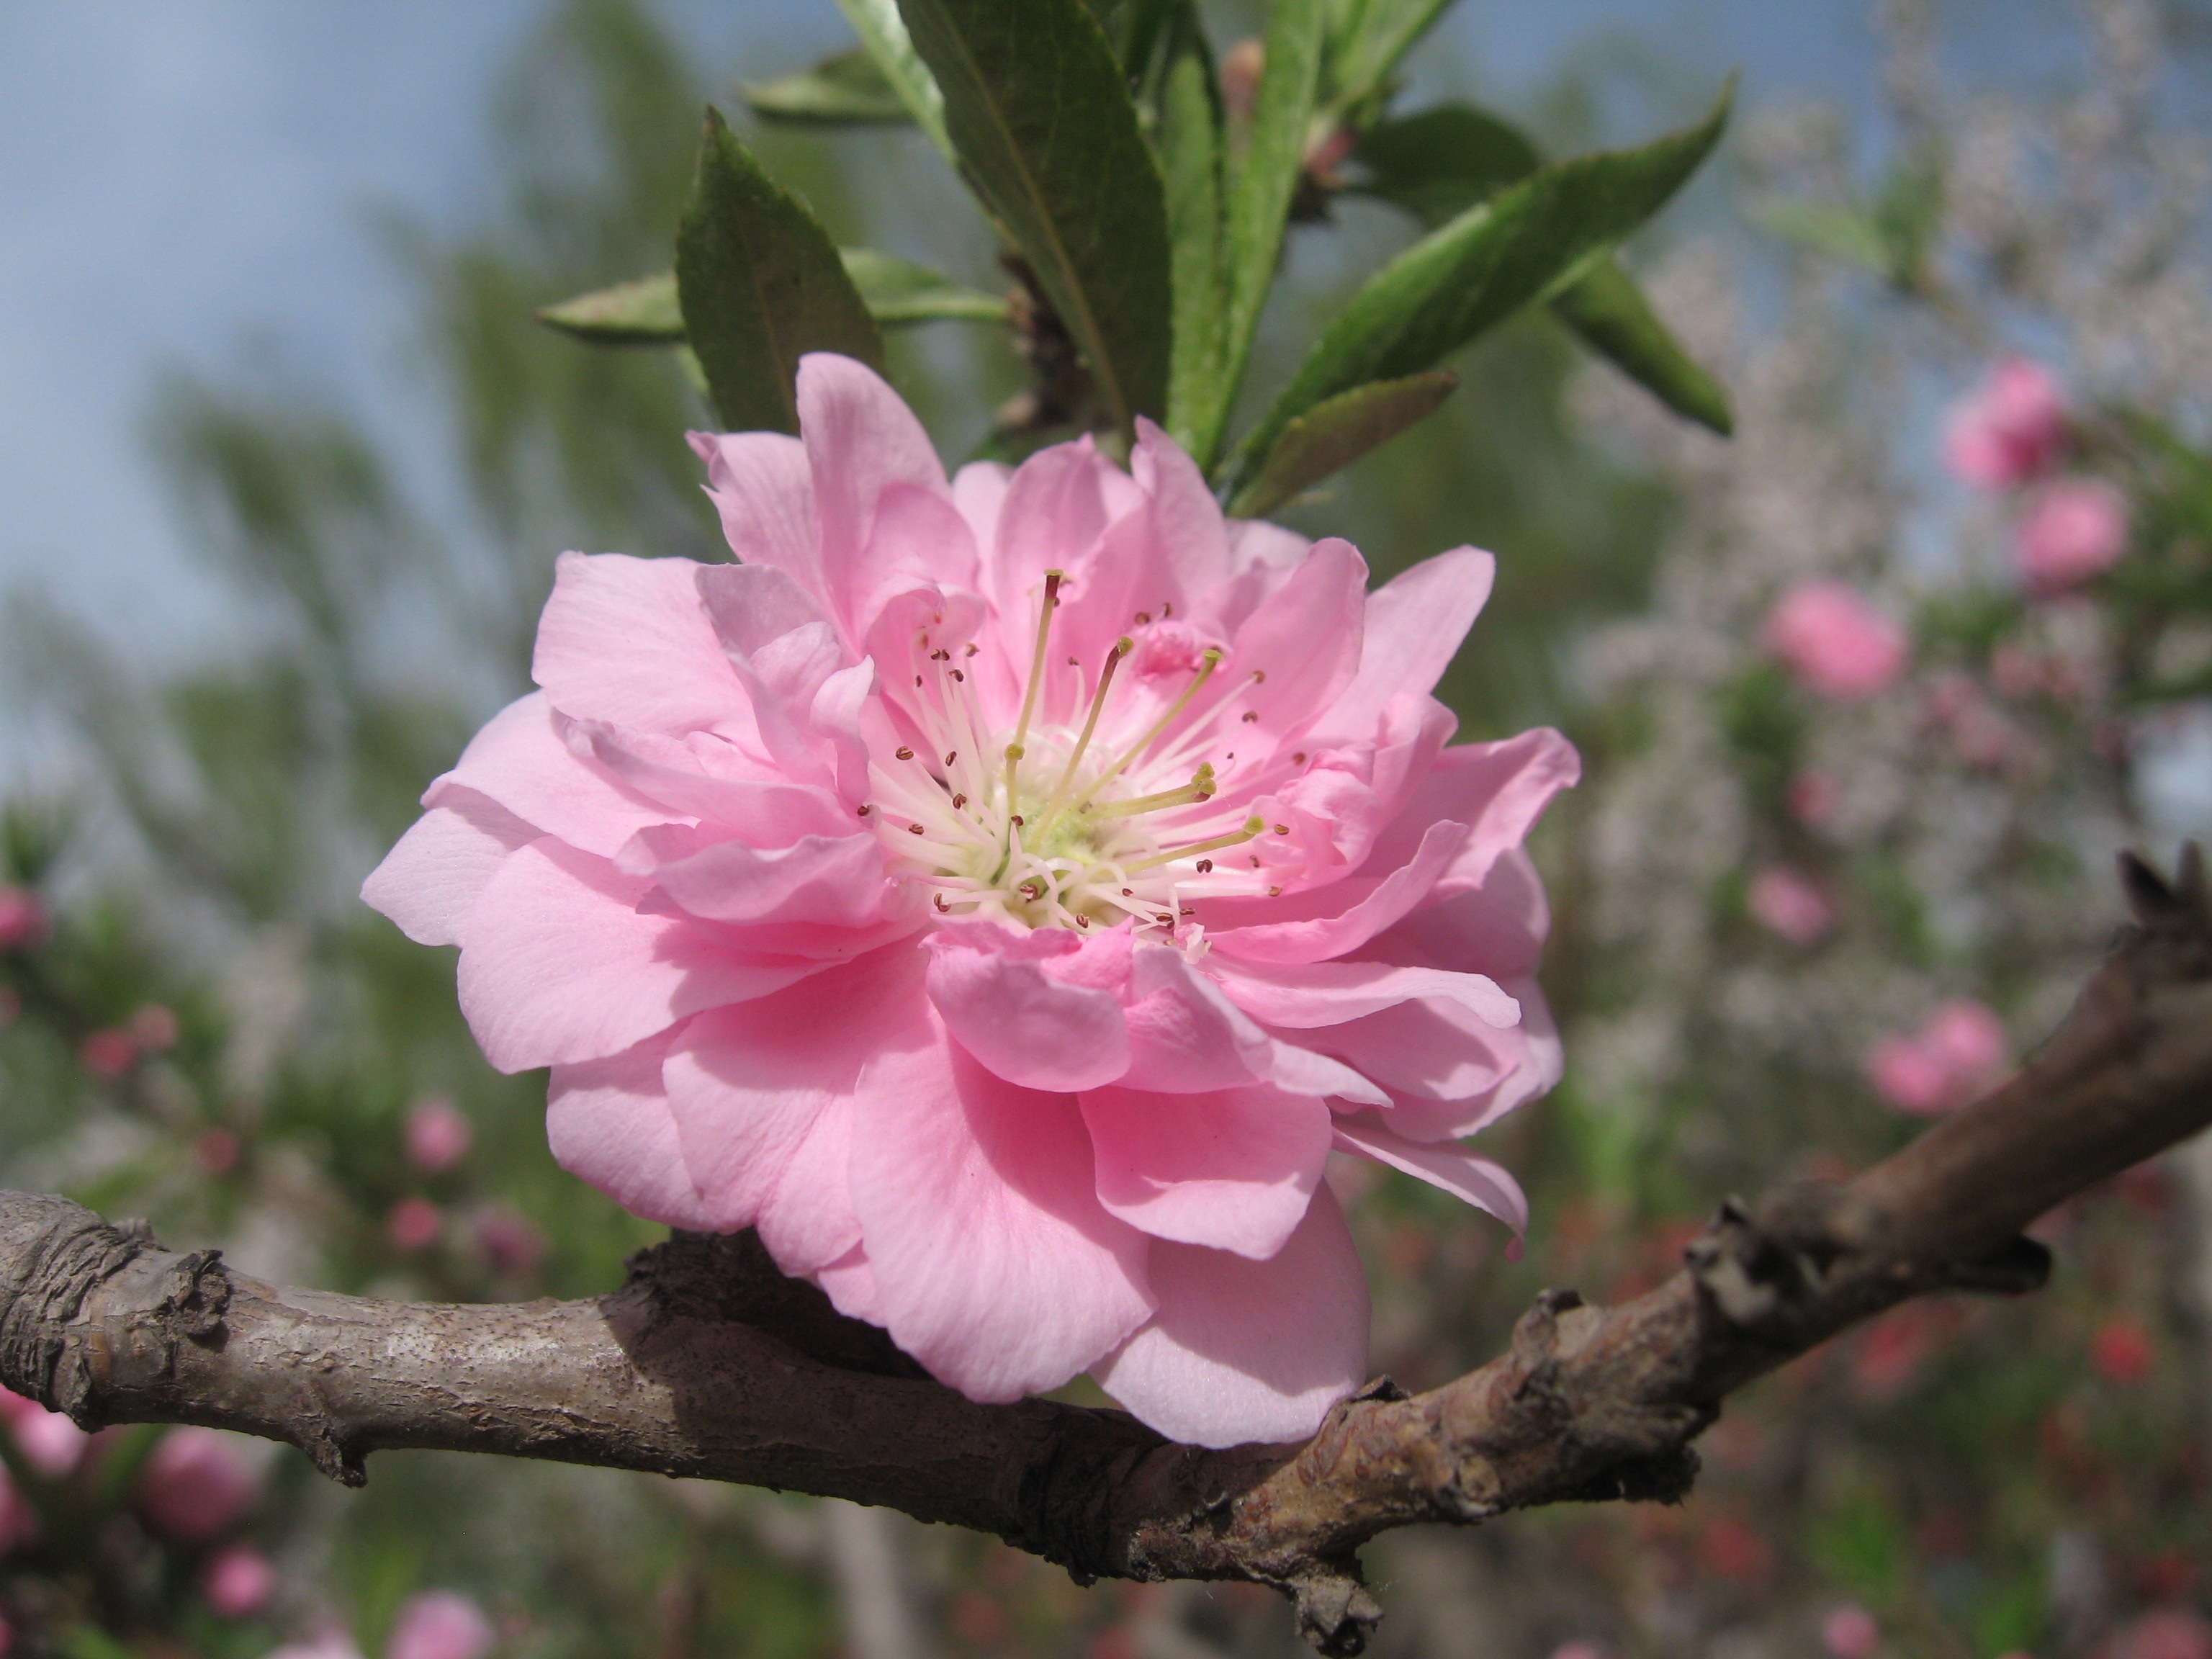
nature, blossom, plant, flower, petal, fresh, botany, pink, flora, shrub, the scenery, flowering plant, land plant, camellia sasanqua